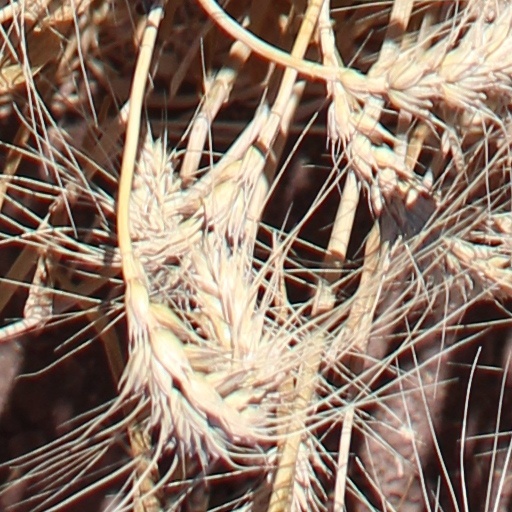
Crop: wheat